Valerie Domínguez

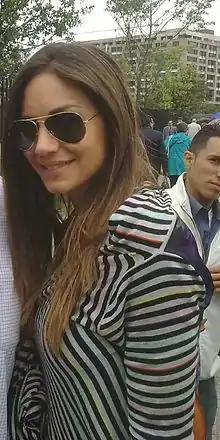
Valerie Domínguez outside the US embassy

After participating in the Miss Universe she entered the world of television with the co-starring role in the Colombian telenovela "El último matrimonio feliz" (" The last happy marriage ") and had a supporting role in the telenovela "Hasta que la plata nos separe"(" Until the money do us part "), both on RCN television. Besides this, she had her first film appearance Manuela performing the role in the movie called "Esto huele mal" by Jorge Alí Triana.